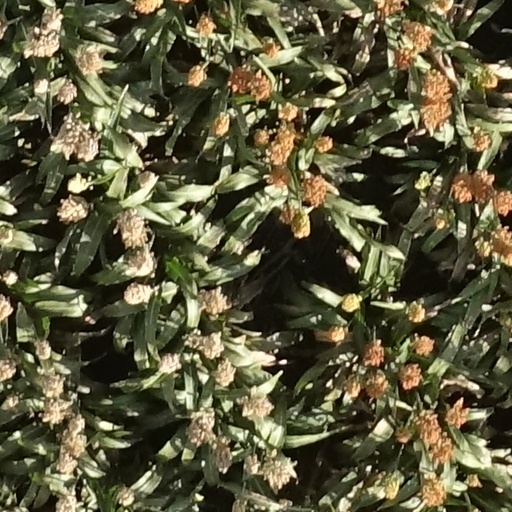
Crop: sorghum